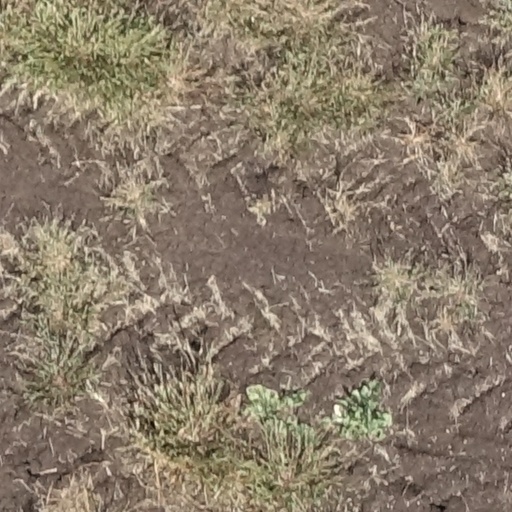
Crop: sorghum